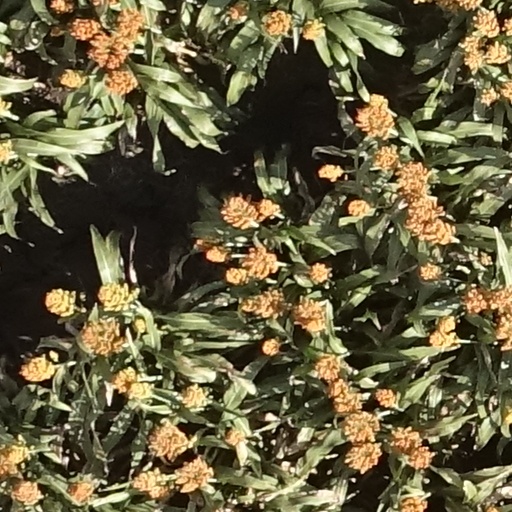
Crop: sorghum